Marussia F1

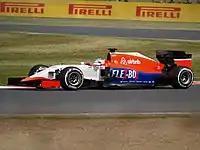
Will Stevens racing during the 2015 British Grand Prix

On 5 March 2015, the team completed mandatory crash testing and were cleared to take their place on the starting grid at the , just in time for the air freight deadline on 6 March. Despite this, neither car completed a single lap due to technical difficulties and sat out the entire event.